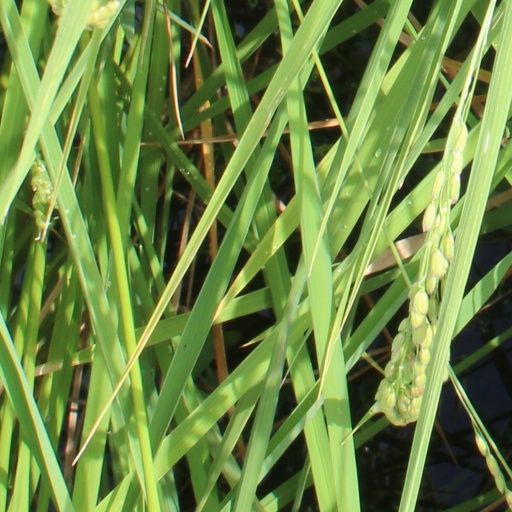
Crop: rice